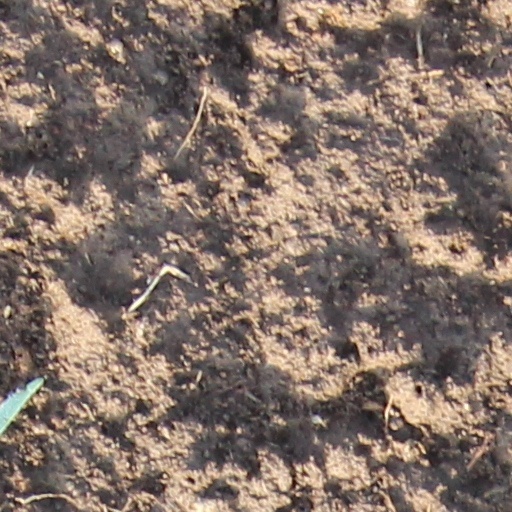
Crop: wheat